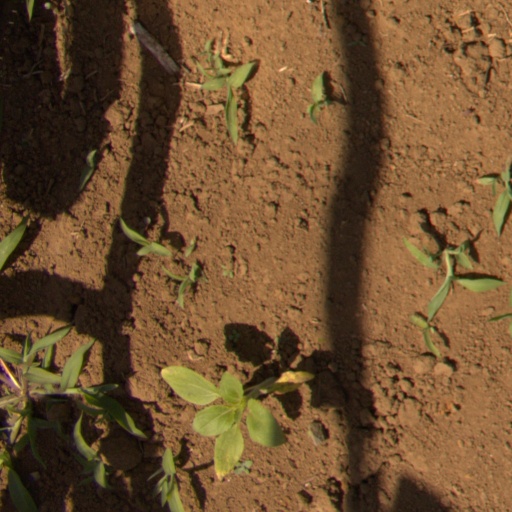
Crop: Jerusalem artichoke